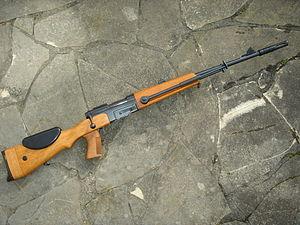
FR F1. 日本語: FR F1 スコープを外した状態. Русский: FR F1 без оптического прицела.
Le FR-F1 est un fusil de précision français, en service de 1966 à 1989.